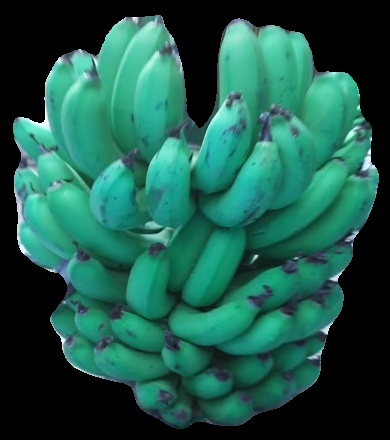
Variety: pachbale
Grade: grade2